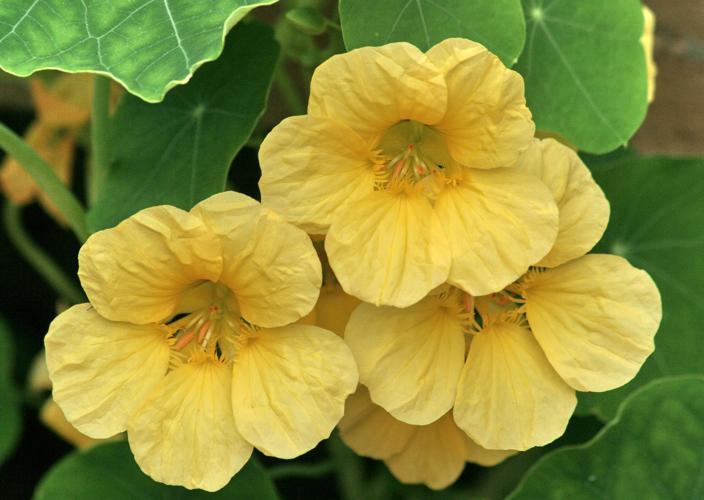
Label: watercress